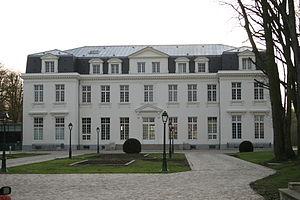
Autrefois, le château de Madame De Clercq. Aujourd'hui, le centre de réadaptation fonctionnelle.
Henriette de Clercq, née Henriette-Aline-Françoise-Ghislaine Crombez le 5 juillet 1812 à Tournai et morte le 10 février 1878 à Oignies, est une propriétaire, châtelaine et bienfaitrice de la ville d'Oignies.
Oignies est une commune française située dans le département du Pas-de-Calais en région Hauts-de-France. Elle fait partie de la communauté d'agglomération d'Hénin-Carvin qui regroupe 14 communes, soit 125 000 habitants. Elle fait également partie du Canton d'Hénin-Beaumont-1 et de la quatorzième circonscription du Pas-de-Calais. La dernière gaillette de charbon du bassin minier du Nord-Pas-de-Calais remonte par la fosse 9 - 9 bis le 21 décembre 1990.